Filler (materials)

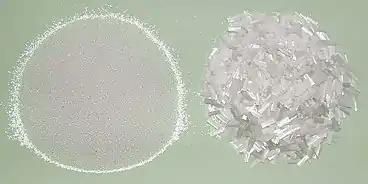
Glass microsphere filler (left) and fiber fillers (right)

Glass filler materials come in a few diverse forms: glass beads, short glass fibers, and long glass fibers. in plastics by tonnage. Glass fibers are used to increase the mechanical properties of the thermoplastic or thermoset such as flexural modulus and tensile strength, There is normally not an economic benefit for adding glass as a filler material. Some disadvantages of having glass in the matrix include low surface quality, high viscosity when melted, poor weldability, and warpage. The addition of glass beads will help with oil absorption and chemical resistance.